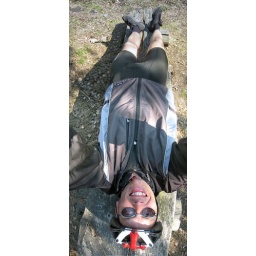
At the ancient grave field in Jordbro. Resting on an old wooden bench.